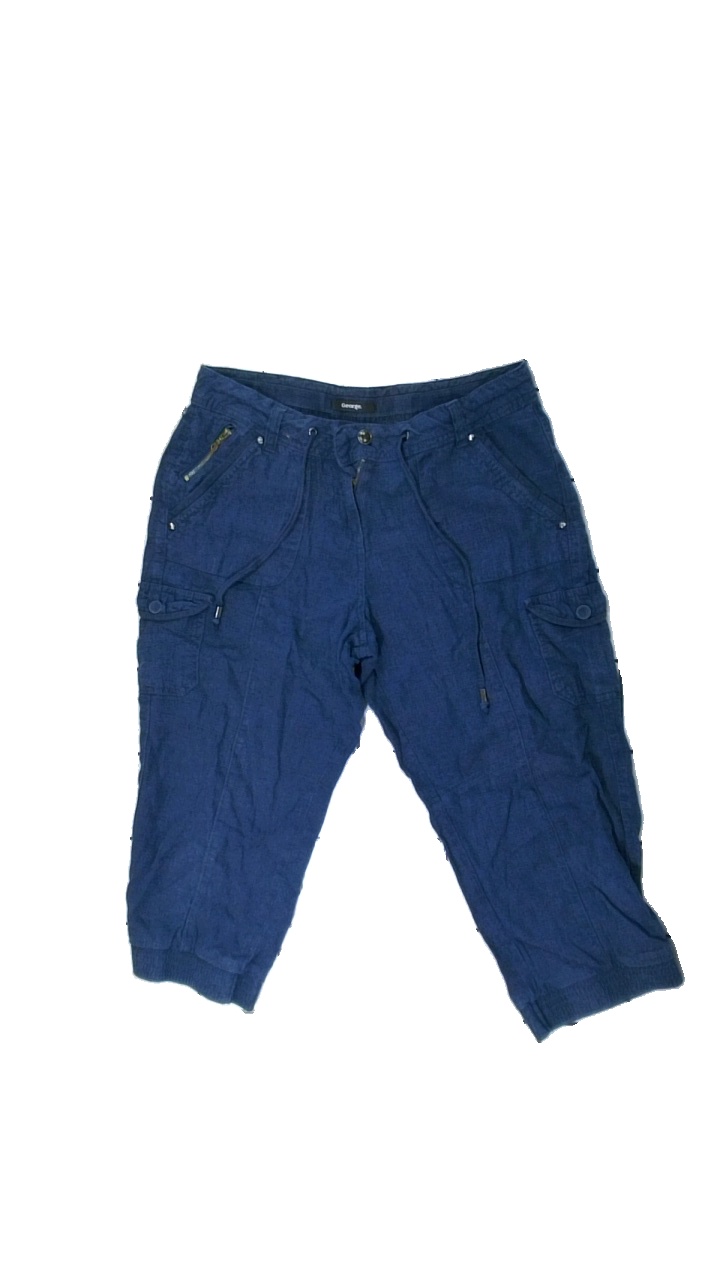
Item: Trousers (Ladies)
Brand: George
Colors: Blue
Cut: Regular, Cropped
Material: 77% cotton, 23% viscose
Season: All
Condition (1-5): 2
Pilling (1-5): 1
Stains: Minor
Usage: Export
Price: <50